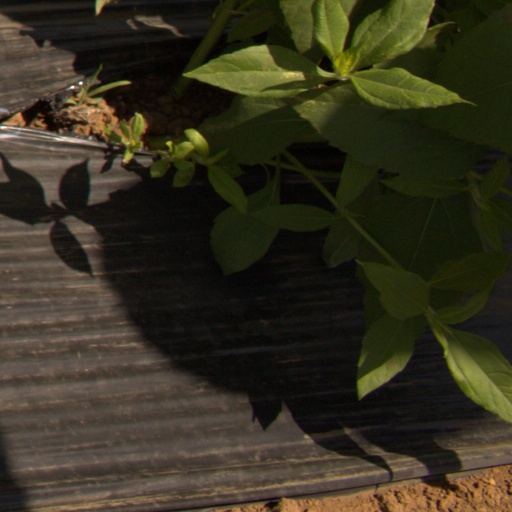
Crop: Jerusalem artichoke